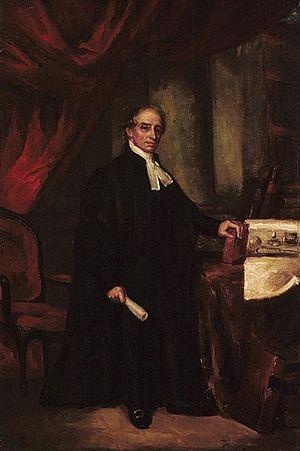
Albert Gallatin Hoit est un peintre américain qui a vécu à Boston, Massachusetts. Il a peint des portraits de William Henry Harrison, Daniel Webster et Brenton Halliburton.